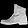
Label: Ankle boot